Demon Attack

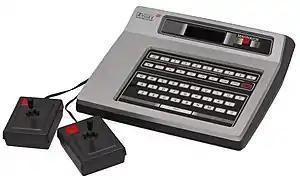
"Demon Attack" was the first video game released for the Magnavox Odyssey 2 (pictured) from an independent publisher.

"Demon Attack" was released in March 1982 for the Atari 2600 along with two other Imagic games: "Star Voyager" and "Trick Shot". Becker created the cover art for the game from model toys painted silver and blue.